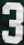
Number: 3